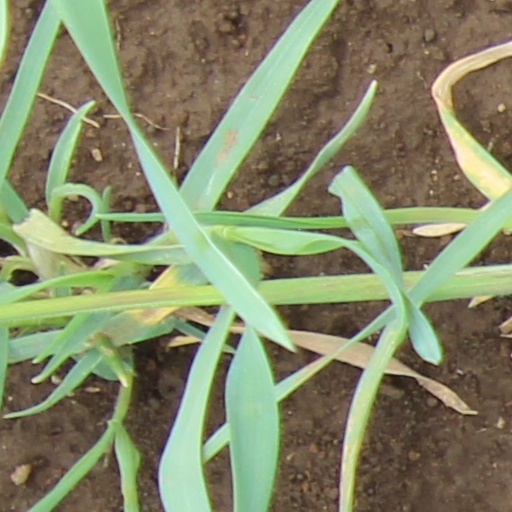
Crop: wheat